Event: Nepal Earthquake
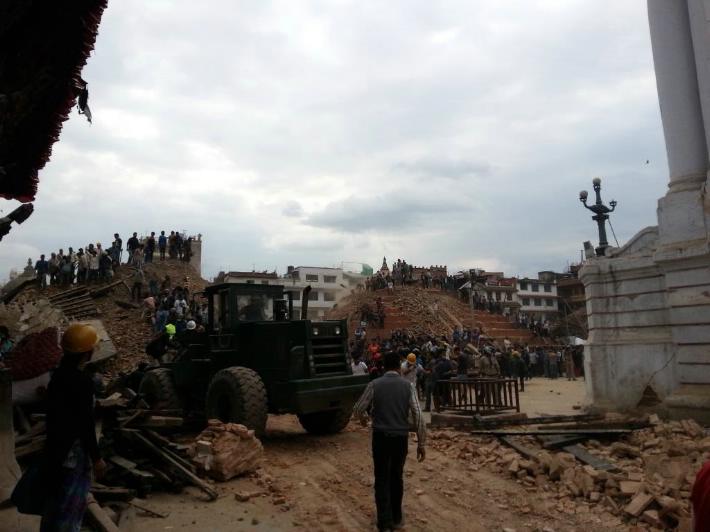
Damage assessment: damage